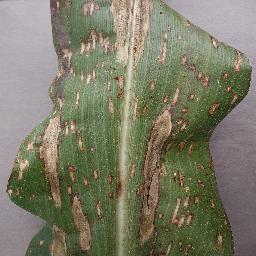
Label: Corn___Northern_Leaf_Blight